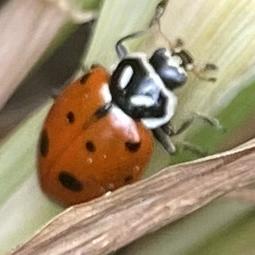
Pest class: predators